Climate of Kosovo

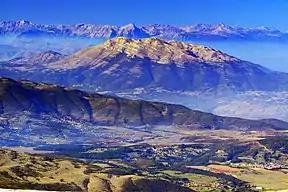
The view of Opoja region on the bottom, lower section of Koritnik, and Pashtrik mountain in the center.

The climatic area of the Ibar valley is influenced by continental air masses. For this reason, in this part of the region, the winters are colder with medium temperatures above , but sometimes down to . The summers are very hot with average temperatures of , sometimes up to . This area is characterized by a dry climate and a total annual precipitation of 600 mm per year, approximately. The climatic area of Metohija, which includes the watershed of the White Drin river, is influenced very much by the hot air masses, which cross the Adriatic Sea. Medium temperatures during winter range from to sometimes . The average annual precipitation of this climatic area is about per year. The winter is characterized by heavy snowfalls. The climatic area of the mountains and forest parts is characterised by a typical forest clime, that is associated with heavy rainfalls ( per year), and summers that are very short and cold, and winters that are cold and with a lot of snow. Finally, it can be stated that the Kosovo territory is characterised by a sunny climate with variable temperature and humidity conditions.